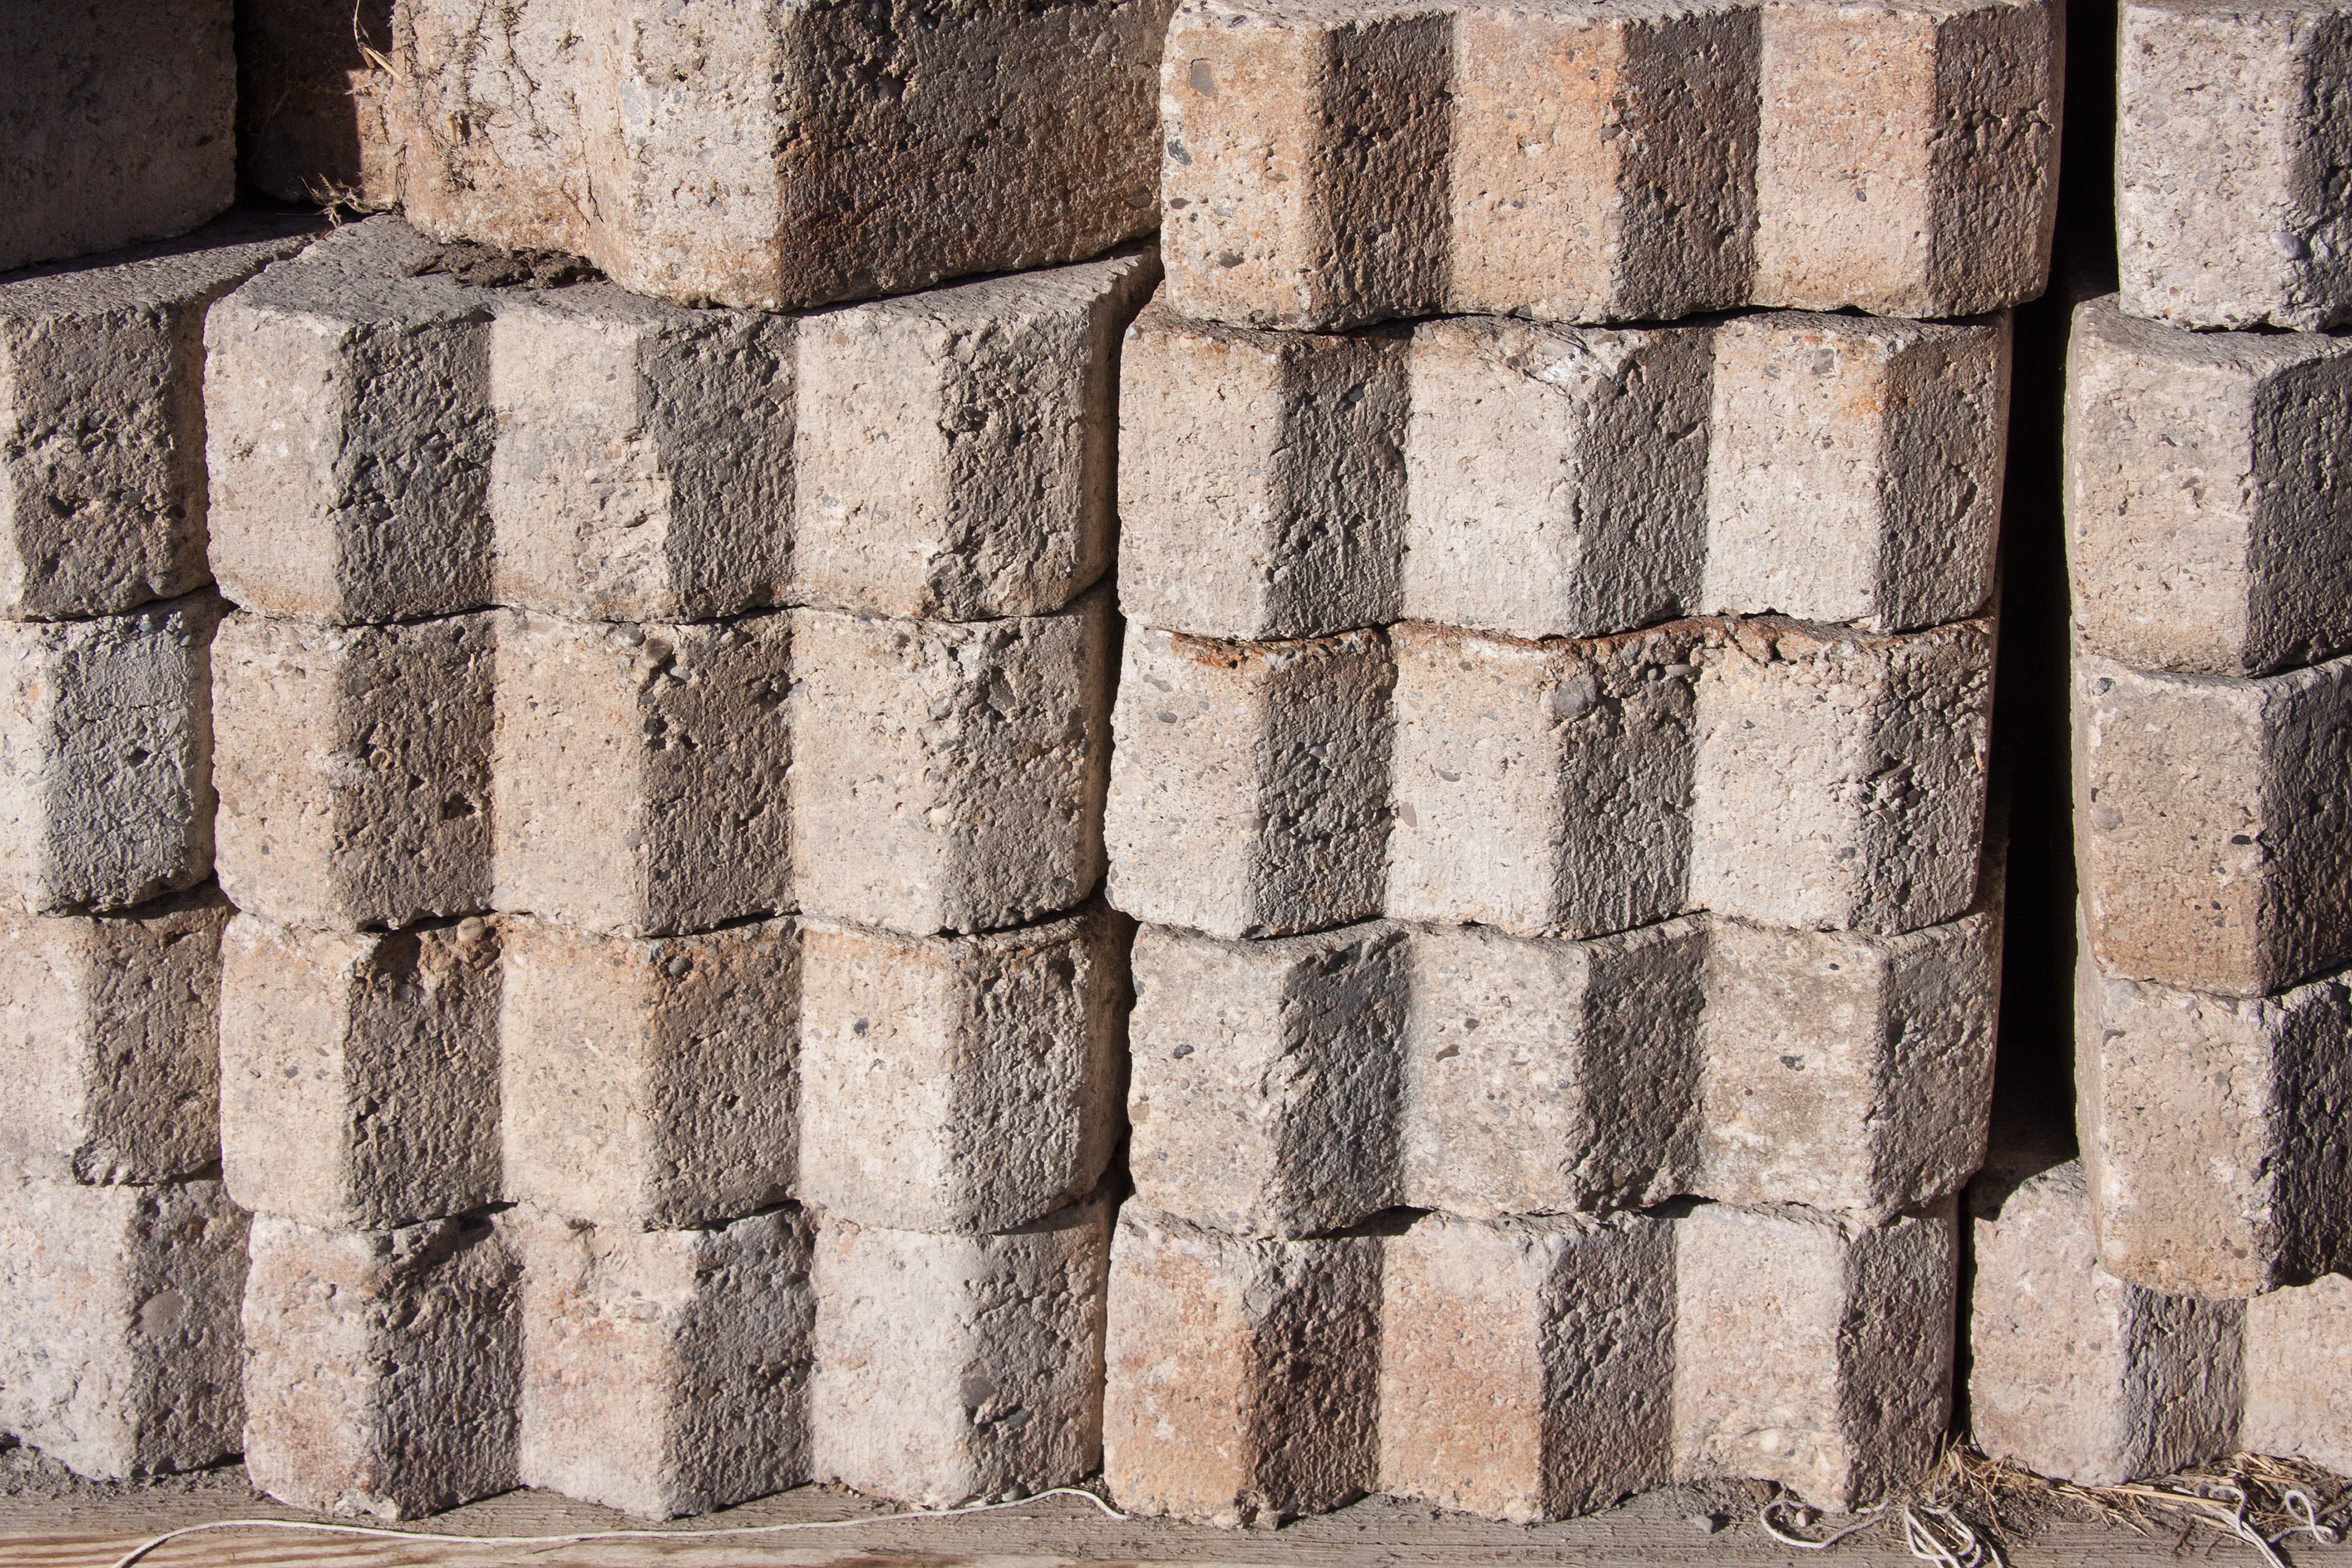
rock, structure, wood, texture, wall, pattern, column, soil, stone wall, brick, material, concrete, storage, background, brickwork, paving stones, flooring, construction material, ranking, ancient history